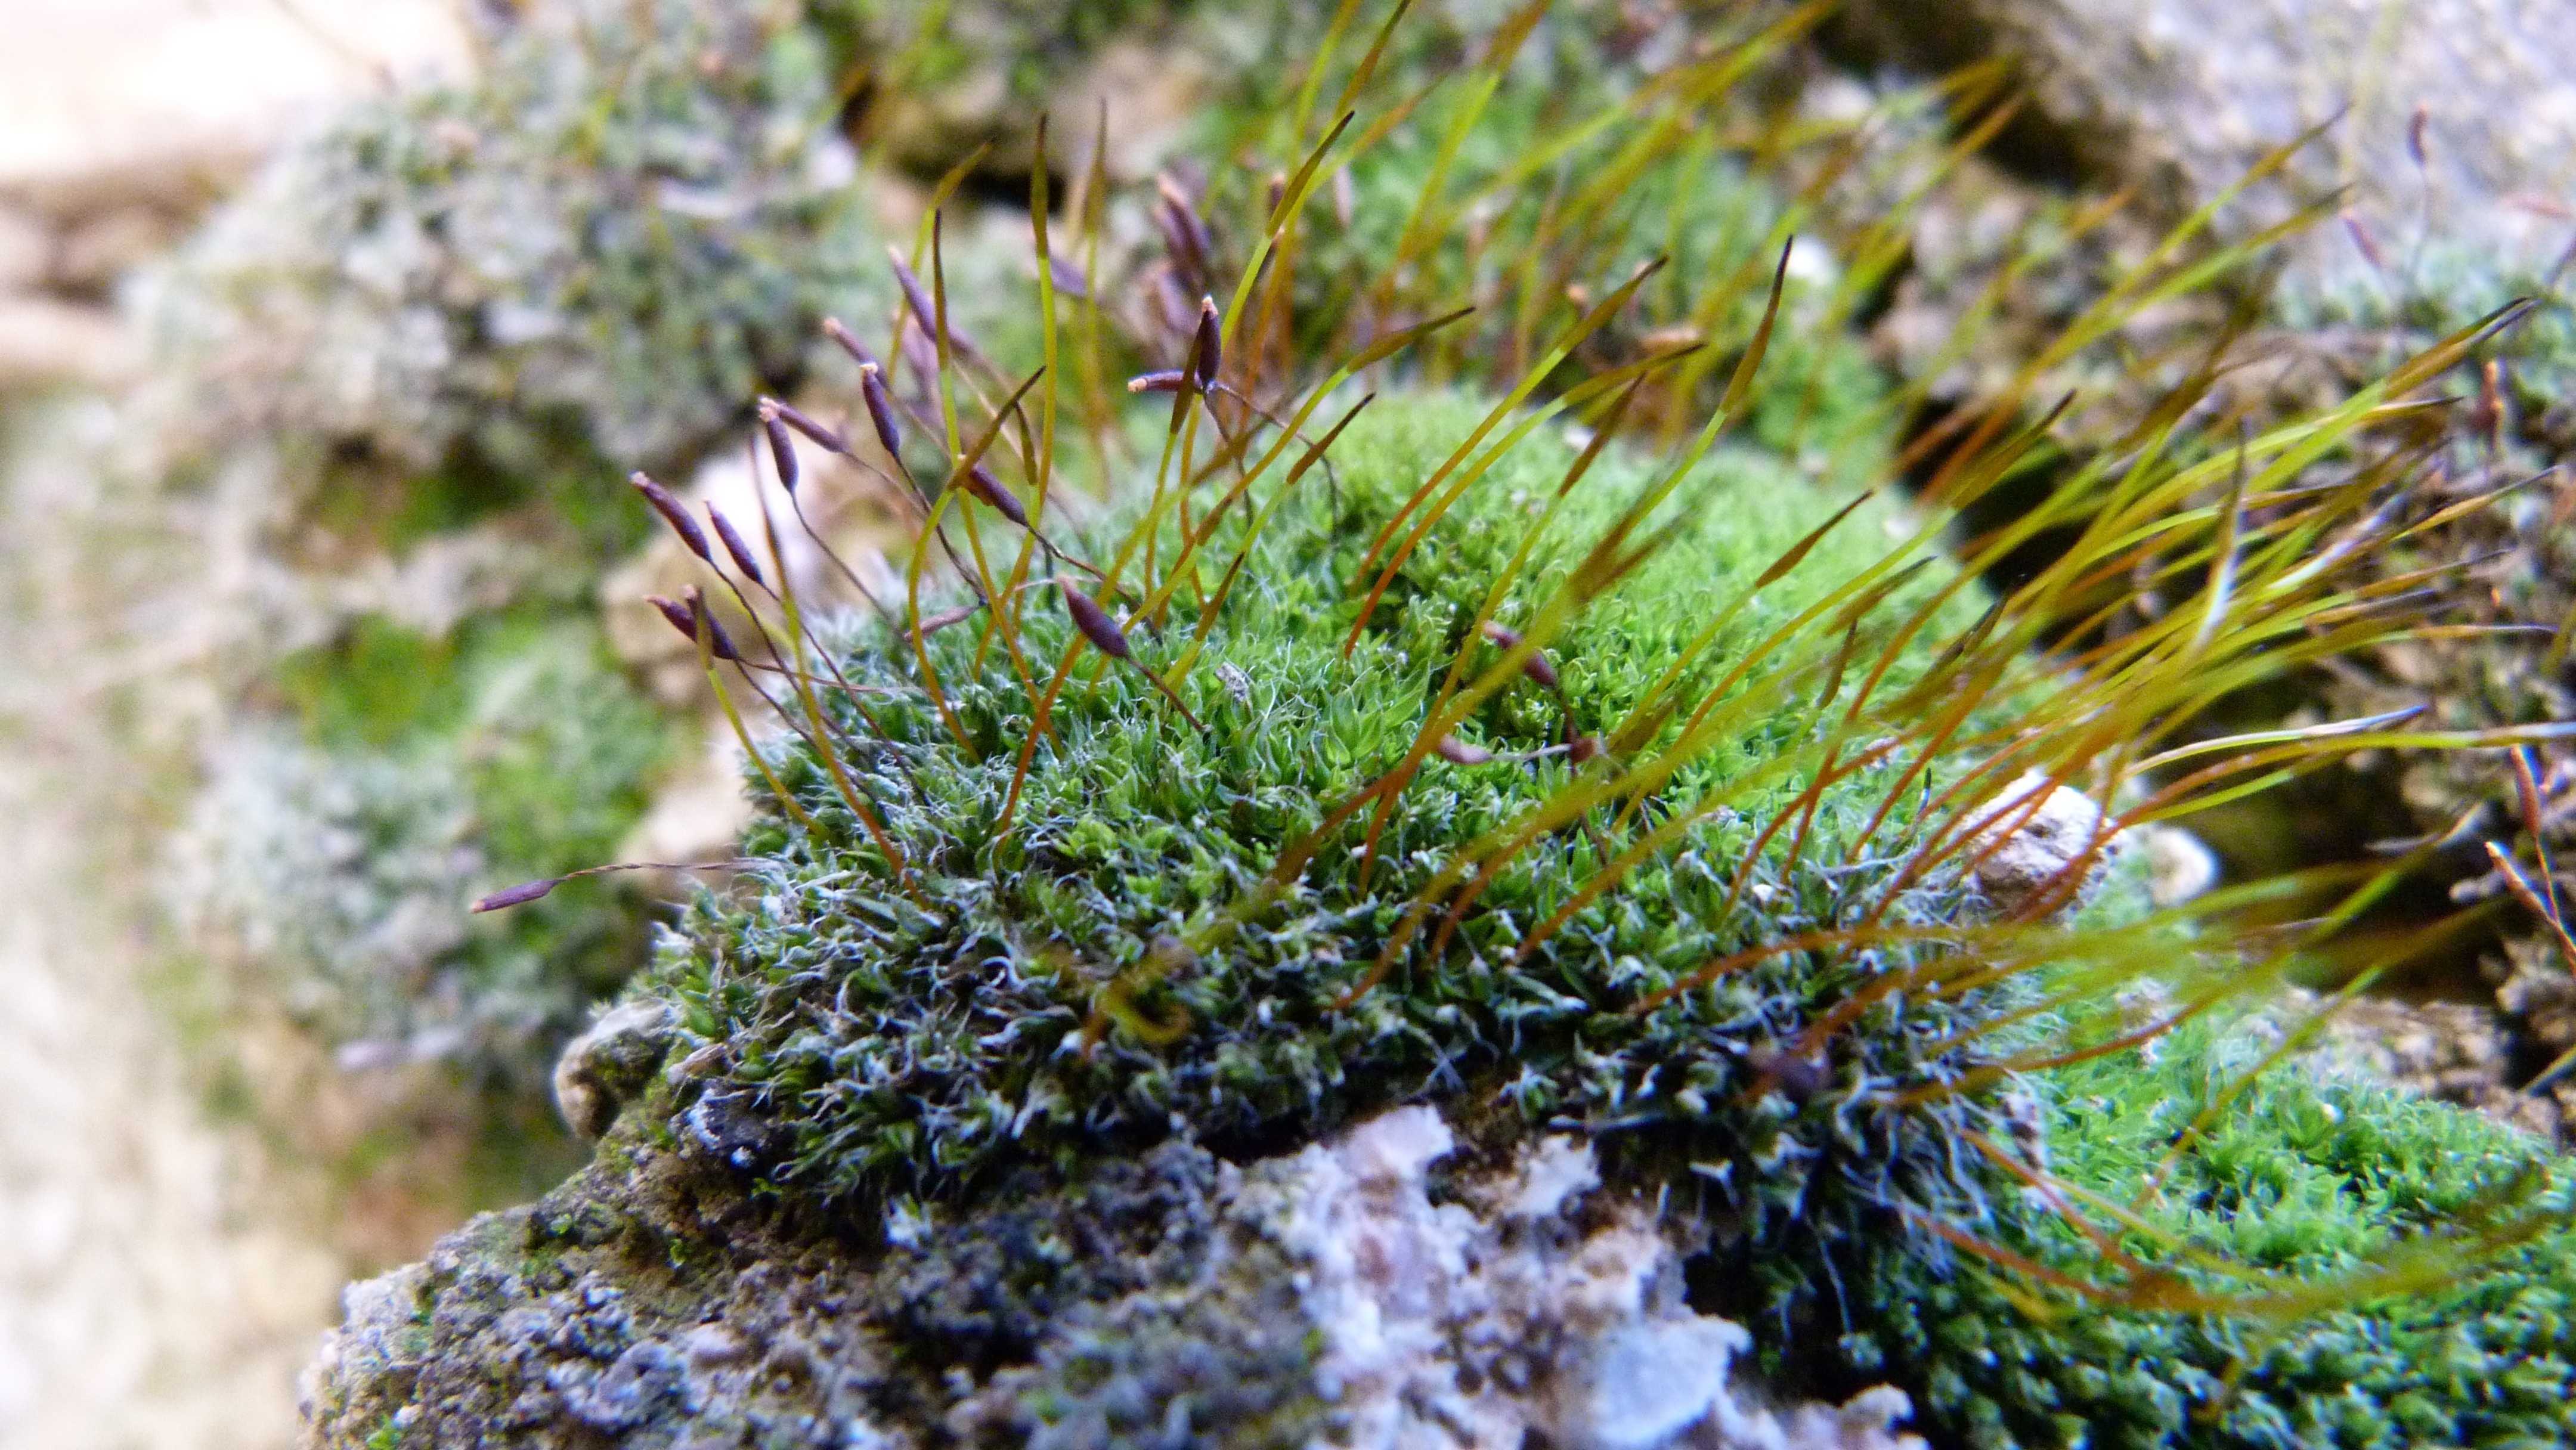
nature, plant, flower, moss, foam, green, macro, botany, flora, cushion, soft, macro photography, land plant, non vascular land plant